Földes

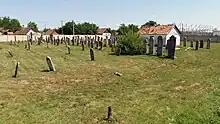

The bell tower was built in 1713. In 1770 when the bell tower was being raised, two bells were removed from the old tower and then placed in the new tower. One of the bells was made in 1744 and the other was made in 1758 and each had a weight of 3 Vienna centner (168 kilograms). These bells were replaced in 1868 with 3 new bells. The new bells were made by Ignácz Hilzer in Bécsújhely and were put up into the tower by József Pozdeck Budapest. The big bell 16 Vc (907 kg) and the middle bell 9 Vc (528 kg) were taken to war in 1917. Instead them, the Church had two new bells made in 1923. The new big bell was 855 kg and the new middle bell was 517 kg and have remained until today. The 283 kg small bell made in 1868, it had been cracked and was replaced in 1998 by a 260 kg bell had been made by Lajos Gombos in Őrbottyán.